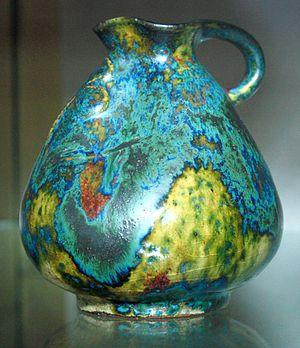
Pichet en grès flammé par Pierre-Adrien_Dalpayrat dans le musée Dalpayrat, Villa Saint Cyr à Bourg-la-Reine en France
Pierre-Adrien Dalpayrat, né le 14 avril 1844 à Limoges où il est mort le 10 août 1910, est un céramiste français, l'un des plus importants représentants du renouveau de la céramique européenne la fin du XIXᵉ siècle.